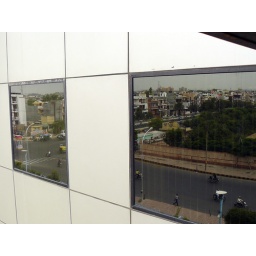
The street in my office window